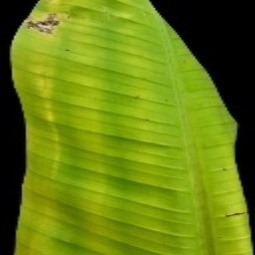
Label: Magnesium